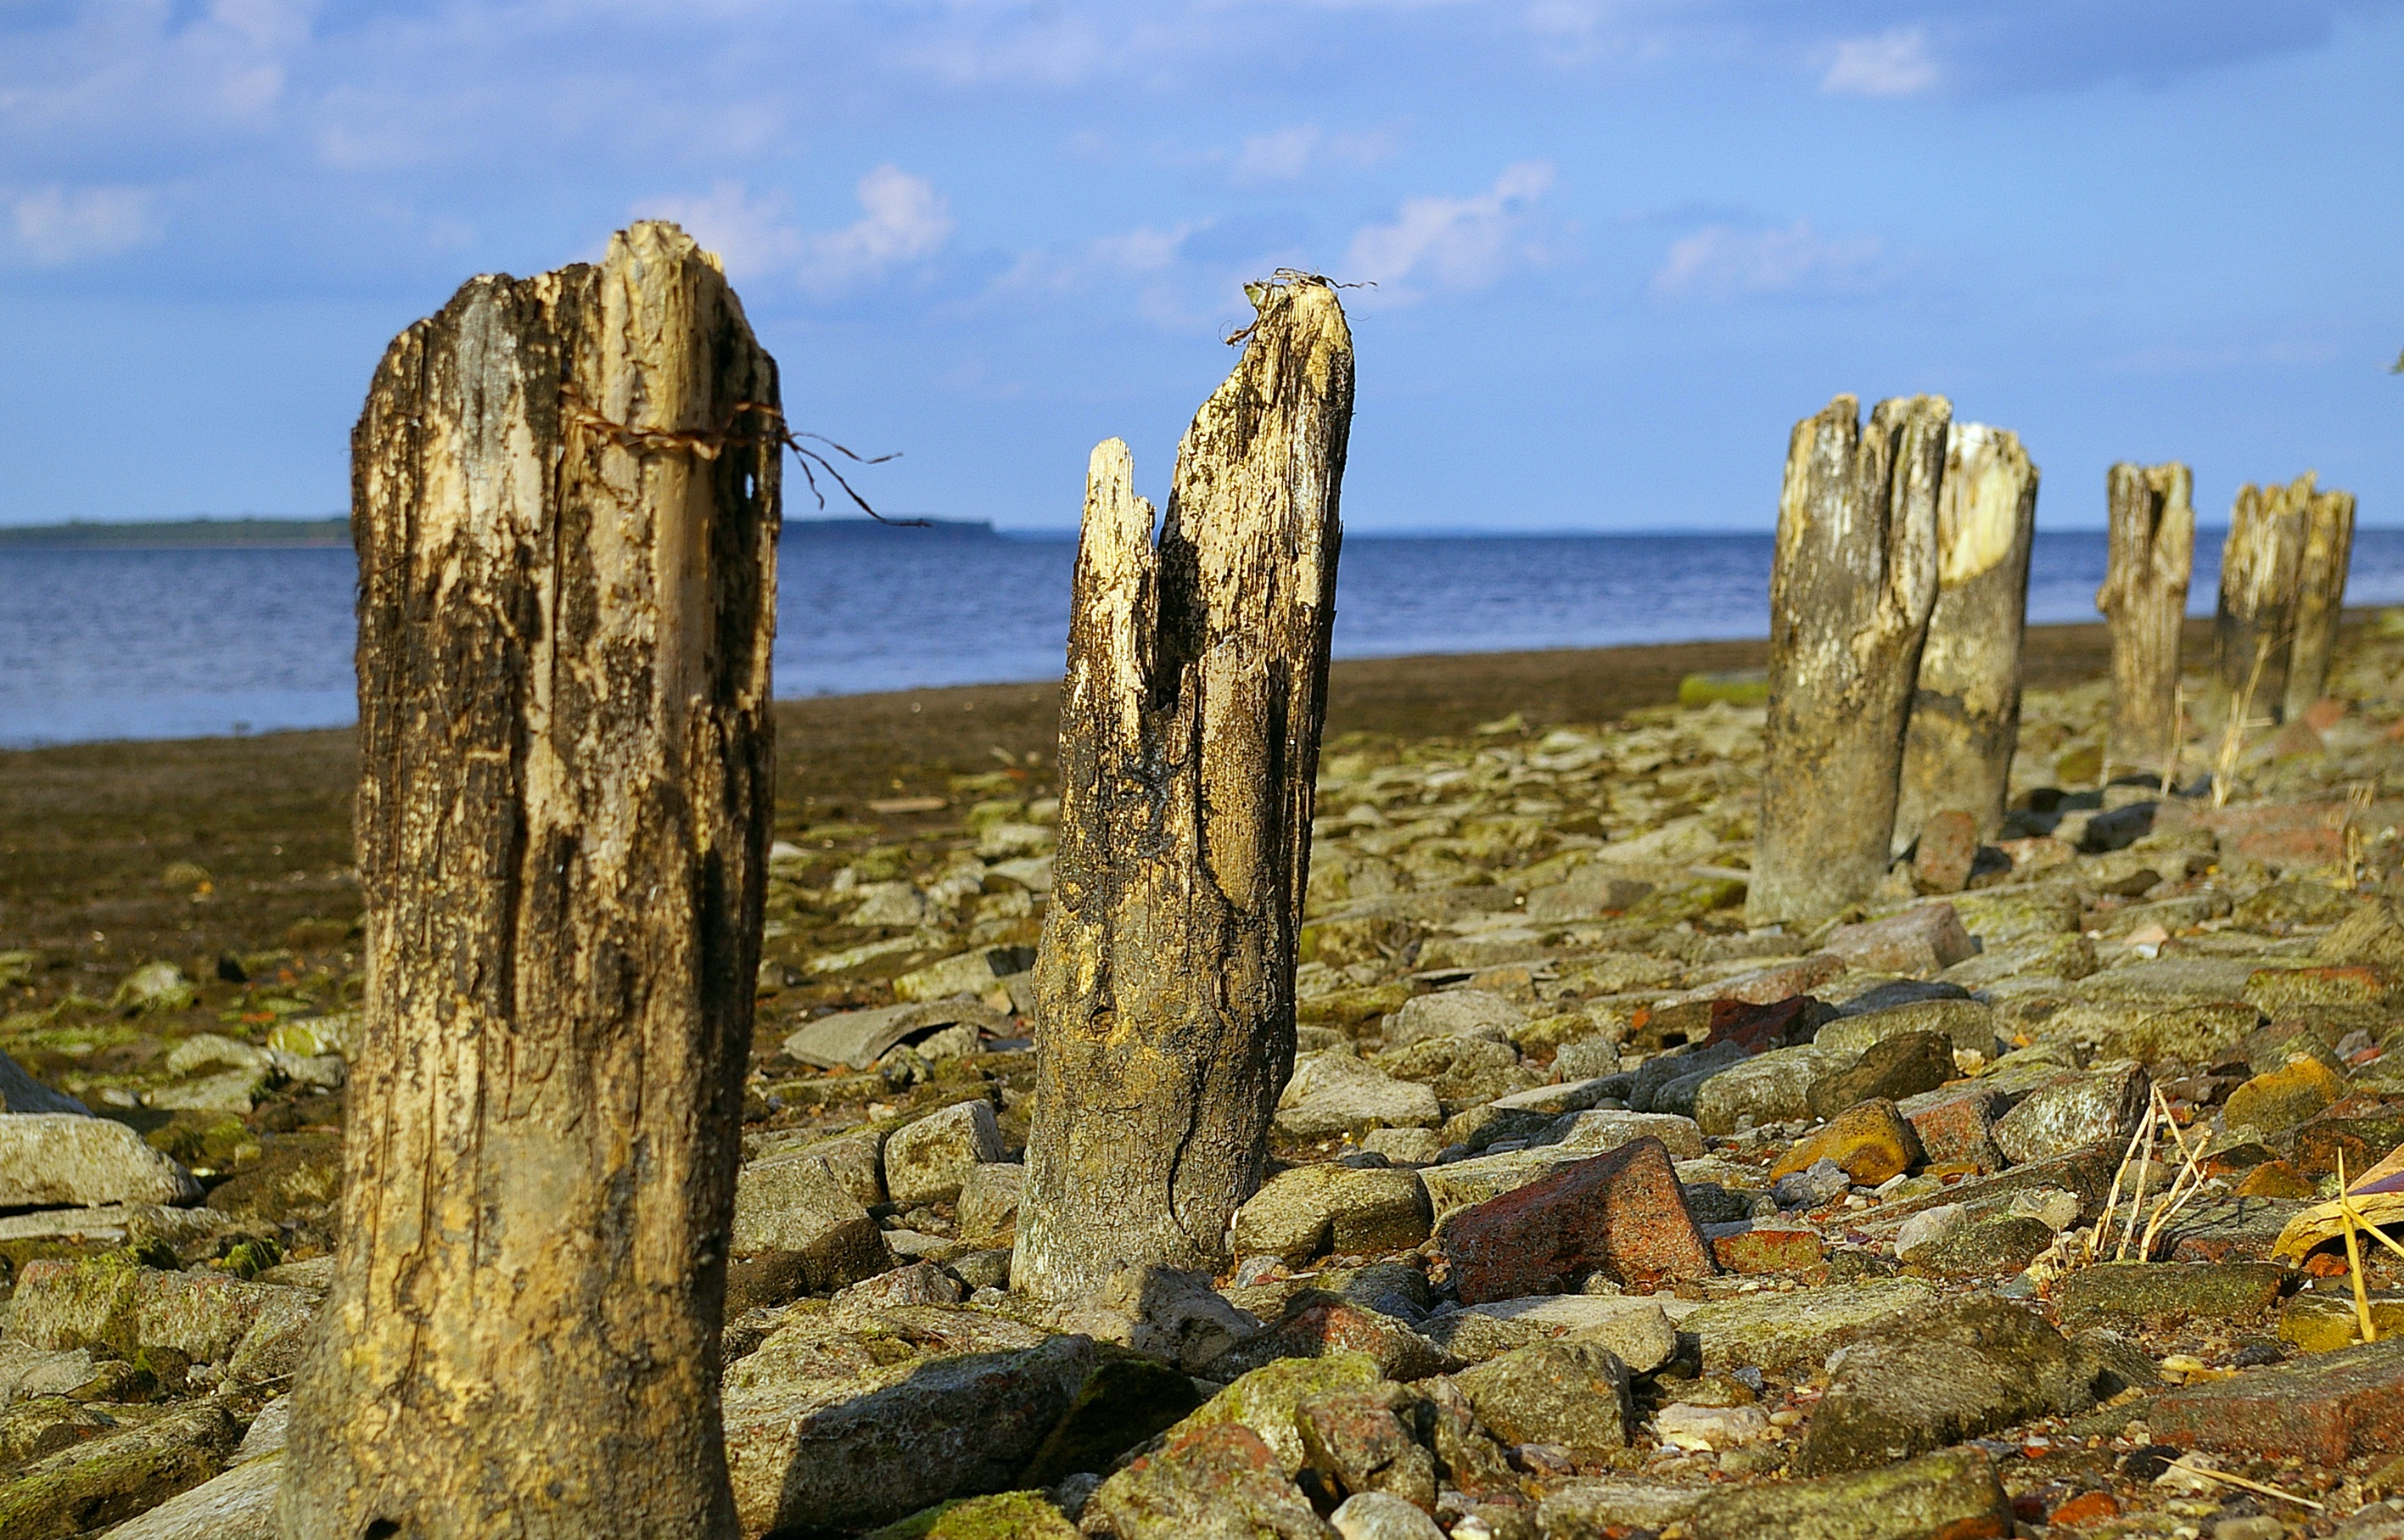
beach, landscape, sea, coast, tree, water, nature, grass, sand, rock, horizon, wilderness, mountain, plant, sky, sun, desert, summer, formation, reed, cliff, relax, low tide, weather, holiday, blue, rest, terrain, material, blue sky, stroll, clouds, bank, relaxation, geology, resort, holidays, ruins, ships, badlands, mood, waters, idyll, breakwater, monolith, baltic sea, nature conservation, recovery, seaside resort, groynes, walk on the beach, ancient history, bodden, natural environment